L'Anse-au-sable

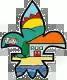

École de l'Anse-au-sable is a French-language elementary and secondary school located in Kelowna, British Columbia, Canada. The name "L'Anse-au-sable" translates to "sandy cove" in English.